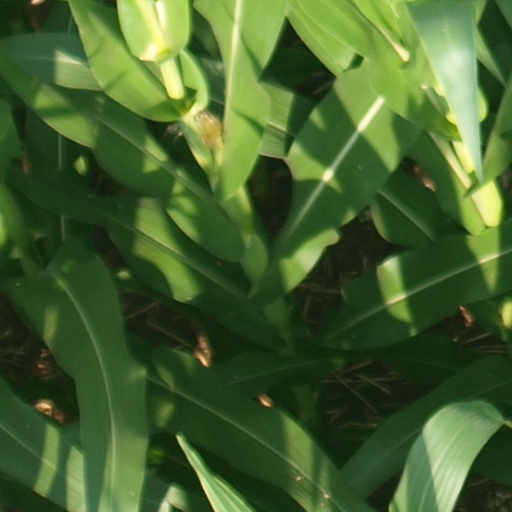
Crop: maize; corn